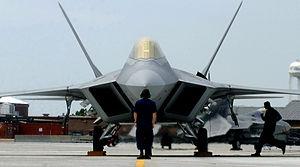
La cinquième génération de chasseur à réaction est une classification générale des avions de combat inventée aux États-Unis. L'idée est apparue au début des années 1980 lorsque le gouvernement américain a voulu remplacer ses F-15 et ses F-16.